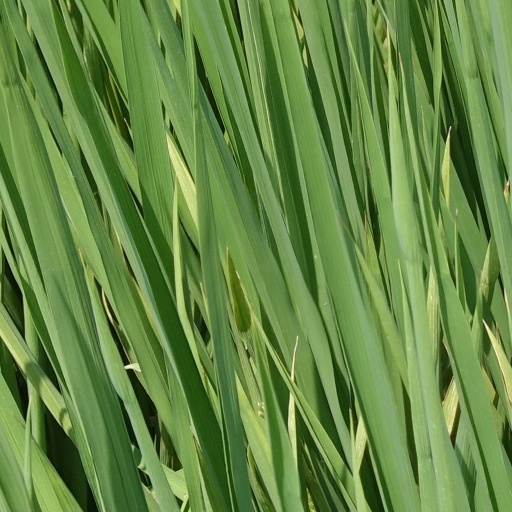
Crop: rice